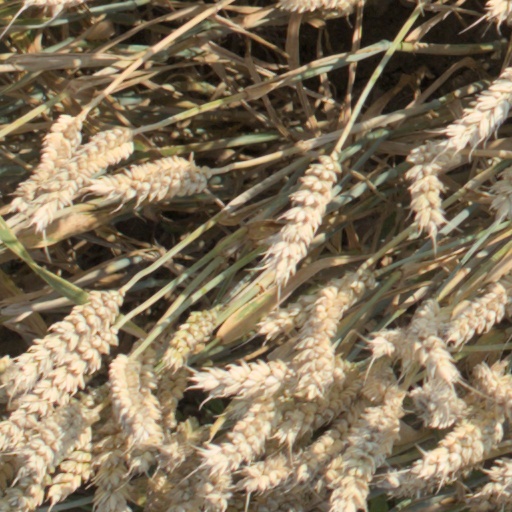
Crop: wheat